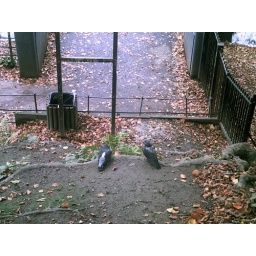
these two cute pigeons were people watching over the bridge which is just out of shot